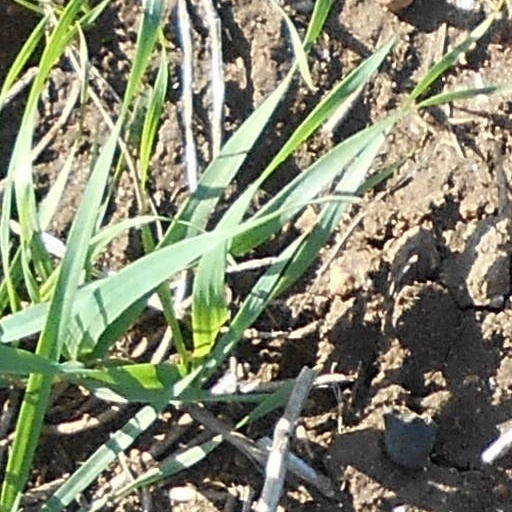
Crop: wheat